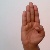
The image shows a hand gesture representing the letter 'B' in Indian Sign Language.